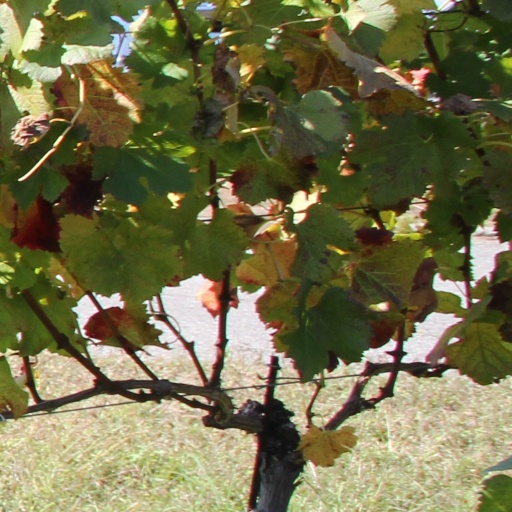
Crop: grape